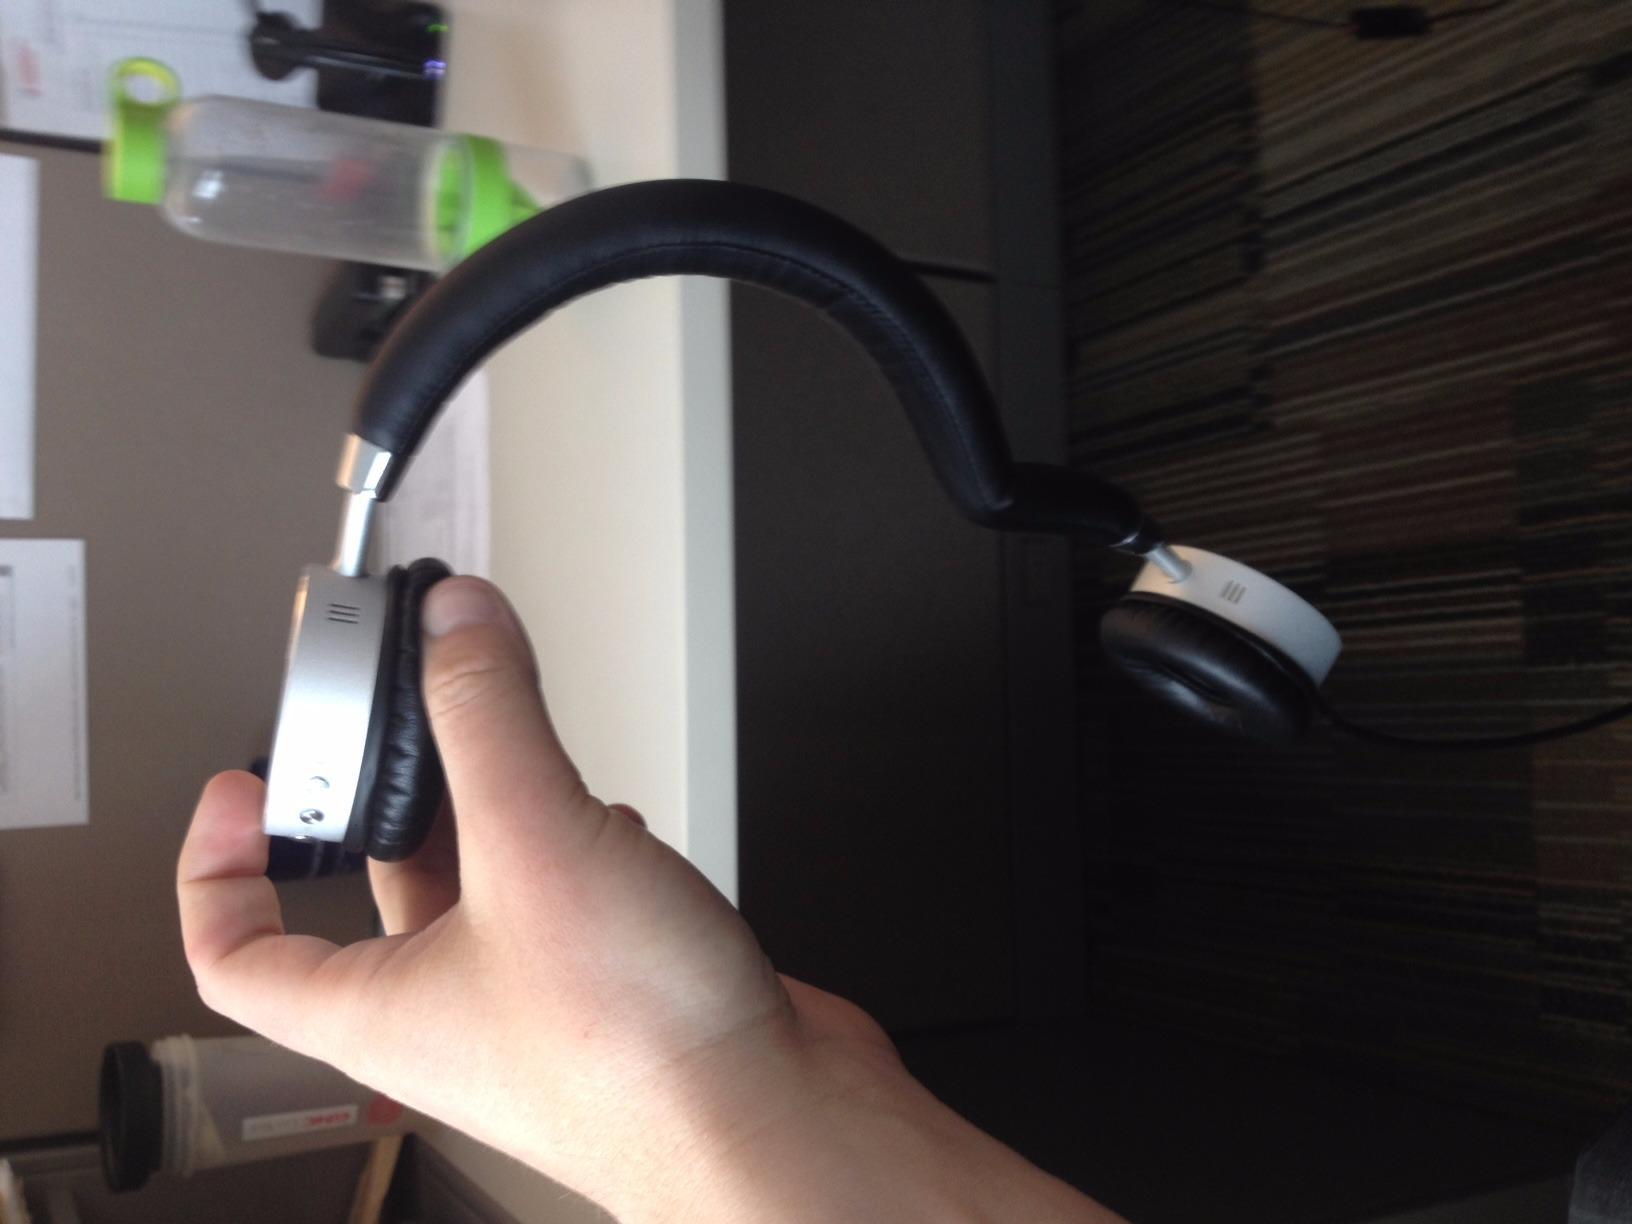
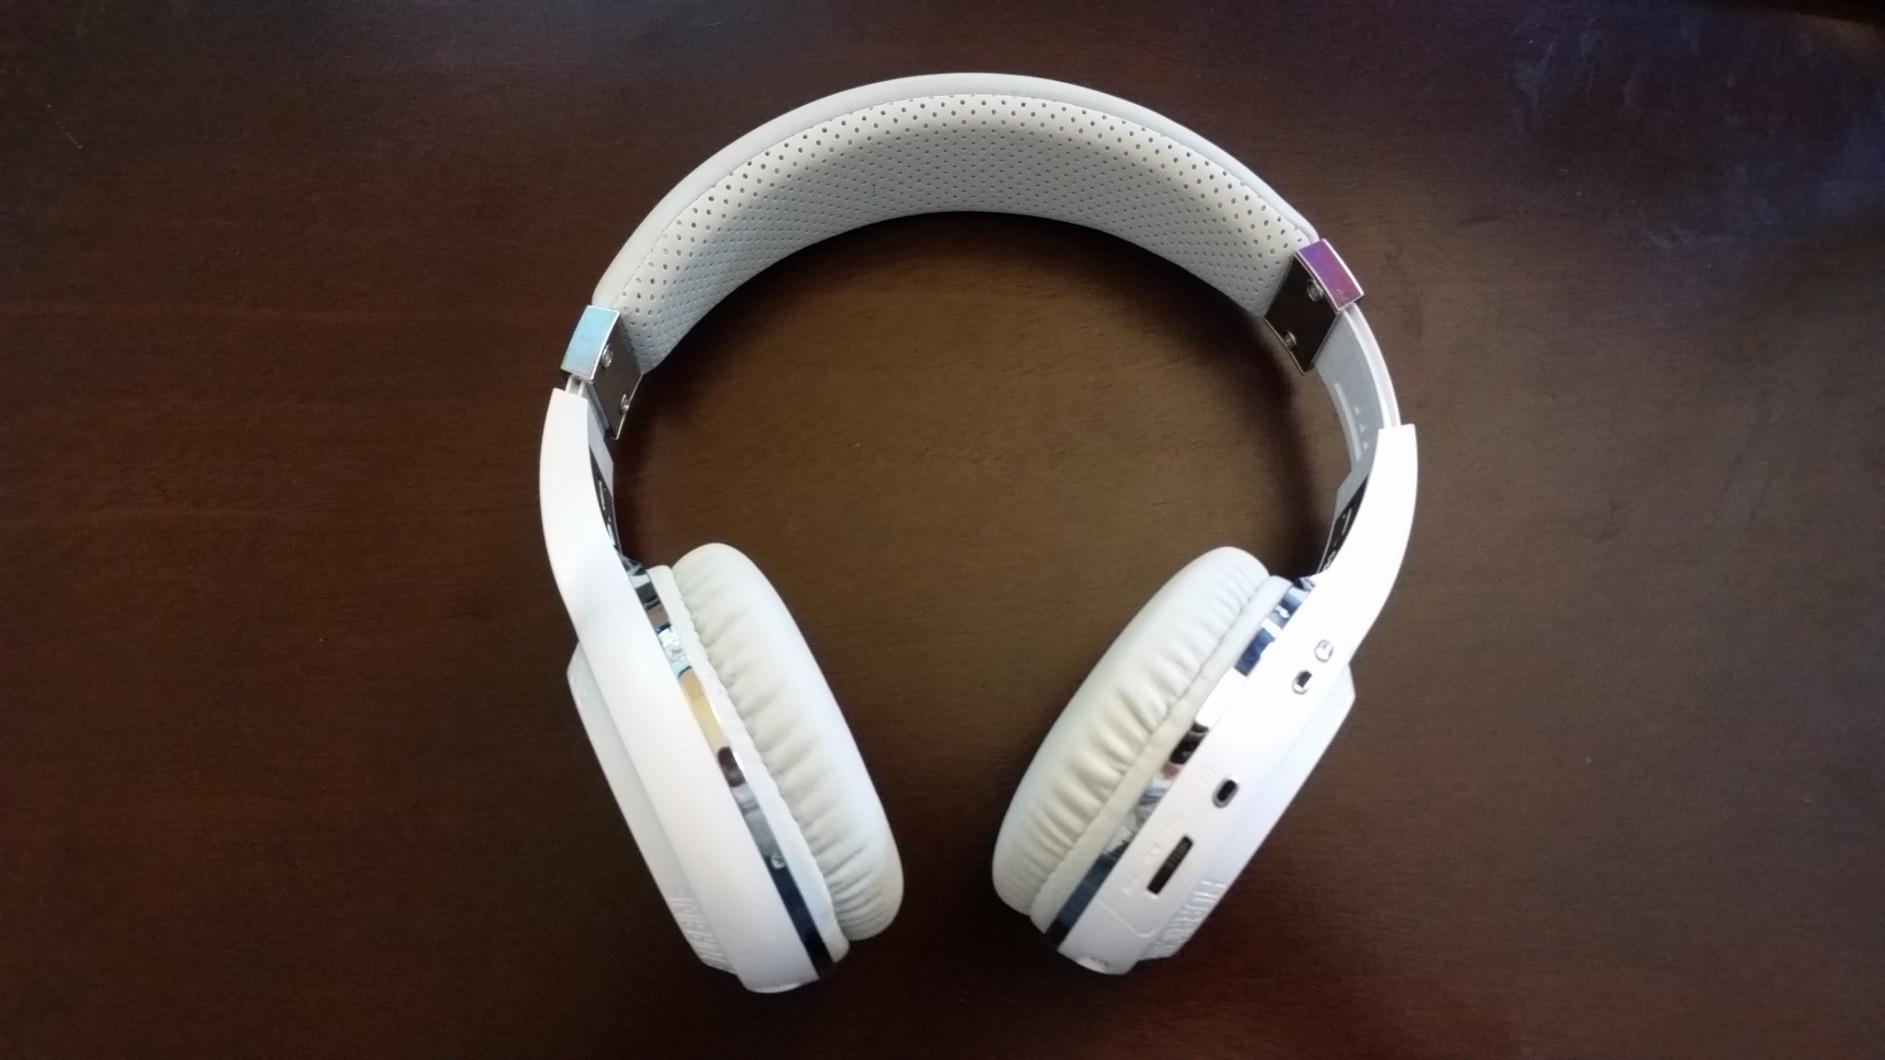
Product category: headphones
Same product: no